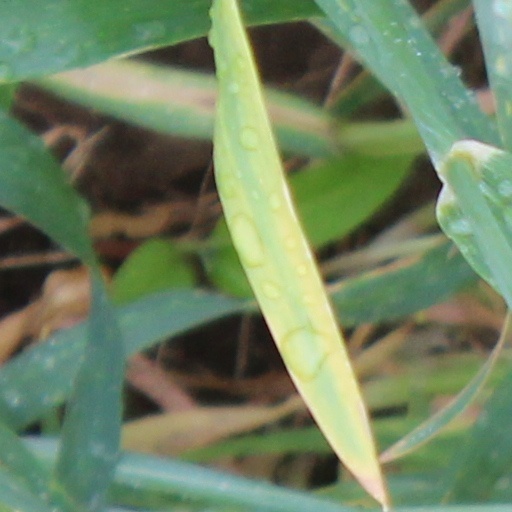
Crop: wheat